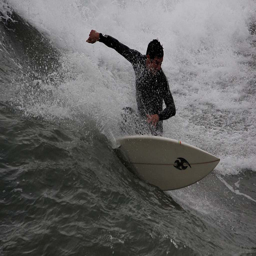
A man in black wetsuit riding a white surfboard on water.
Surfer and a black wetsuit unpoppable white wave.
A surfer riding a wave, in the ocean.
A person on a surfboard rides a wave.
A surfer rides a wave out in the ocean.